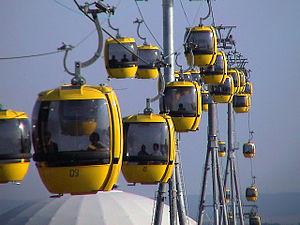
L’Expo 2000 était une exposition universelle qui s'est déroulée à Hanovre, dans le land de Basse-Saxe en Allemagne, du 1ᵉʳ juin au 31 octobre 2000.